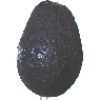
Label: avocado